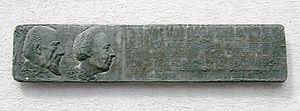
Oskar Vogt, né le 6 avril 1870 à Husum, dans la province du Schleswig-Holstein, et mort le 31 juillet 1959 à Fribourg-en-Brisgau est un neuroscientifique allemand.